Maelstrom International Fantastic Film Festival

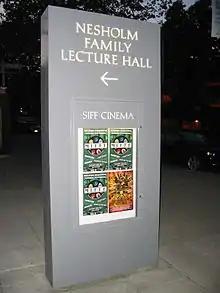
Official posters outside the SIFF Cinema at McCaw Hall leading to the 2009 event.

The "Founding Fathers" of MIFFF are Eric Morgret, Isaac Alexander, Rick Tillman, Gabe de los Angeles & Dan Doody. The festival was first conceived at a gathering in June 2008, which led to the first event taking place in September 2009. The event was created to offer exposure to films that traditionally are overlooked by the mainstream festival circuit from genres including action, animation, fantasy, horror, and science fiction. The vision drew inspiration from other genre film festivals around the globe such as Fantasia Festival in Montreal, Fantastic Fest in Austin, and the first genre film festival, the Sitges Film Festival in Catalonia. MIFFF was registered shortly thereafter as a Washington State non-profit and acts as the parent organization of the Maelstrom International Fantastic Film Festival. The festival featured a diverse selection of cult genre cinema from around the globe – with the possibility of artists presenting the works themselves.